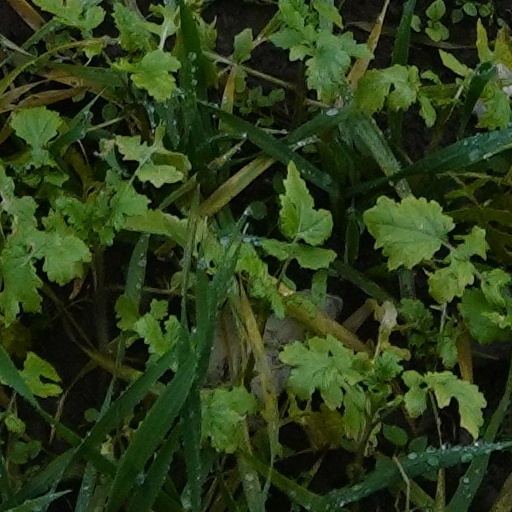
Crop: wheat